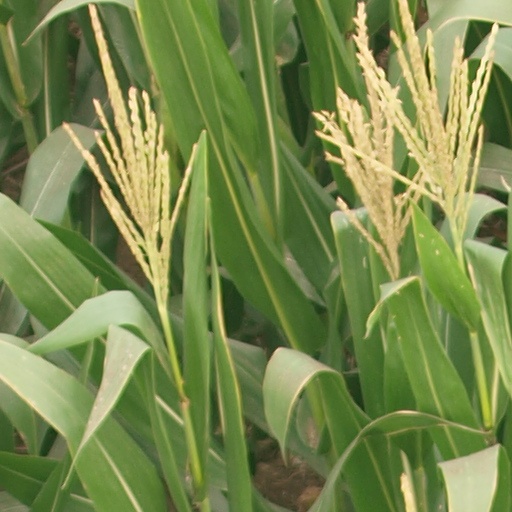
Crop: maize; corn